Metroid II: Return of Samus

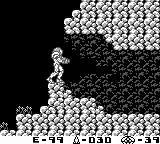
A video game screenshot. A person in a powered exoskeleton stands at the mouth of a cave.

"Metroid II" is an action-adventure side-scroller game in which the player controls the protagonist Samus Aran on the fictional planet SR388. Players advance through the game by using Samus' weapons to kill a fixed number (47) of Metroid creatures. The player is given a detector that displays the number of Metroids remaining in the area. Once all the creatures are eliminated, an earthquake occurs and the planet's lava levels decrease, allowing Samus to travel deeper through its tunnels. The Metroid creatures are encountered in different evolution stages of their development cycle: original, Alpha, Gamma, Zeta and Omega. The more developed the organism is, the stronger its attack. "Metroid II" features save modules located around the planet, which allow players to save their progress and continue in another session.